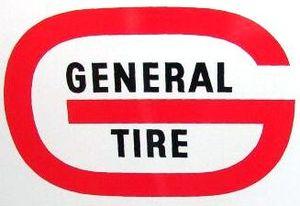
logo gt
La marque General Tire fut créée aux États-Unis en 1915. Elle fabrique des pneumatiques tourisme, camionnette et 4x4. Par la suite, elle fut rachetée par la société Continental en 1987. Ces deux entreprises forment aujourd'hui un manufacturier très puissant.